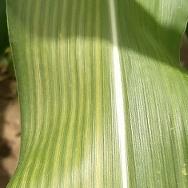
Crop: Maize
Condition: stripe-d